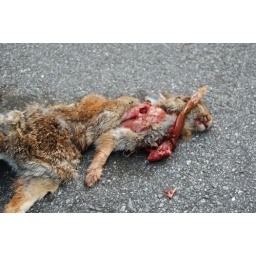
hit by a car in front of our house. we buried him by a rock and made a wreath of daisies.